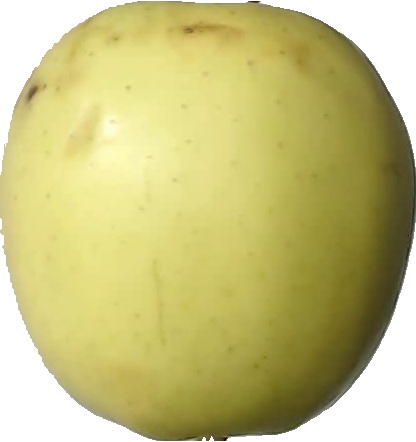
Label: apple_golden_2